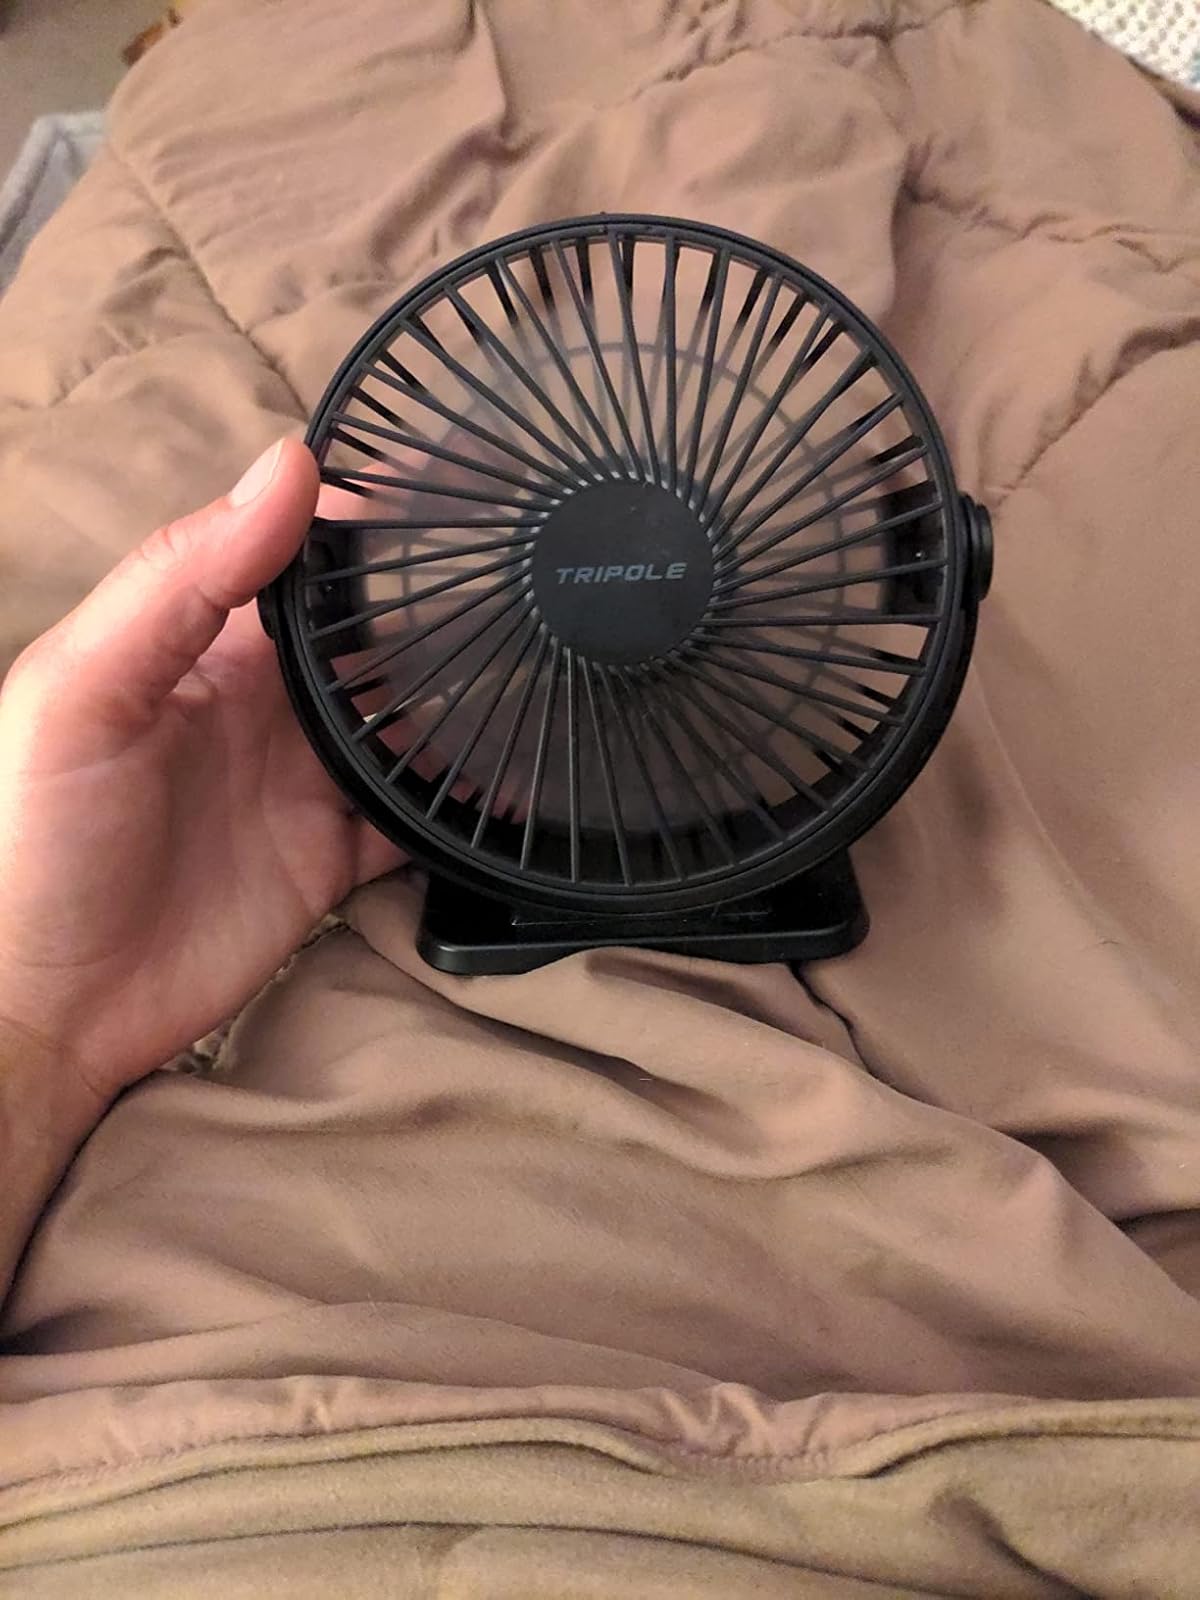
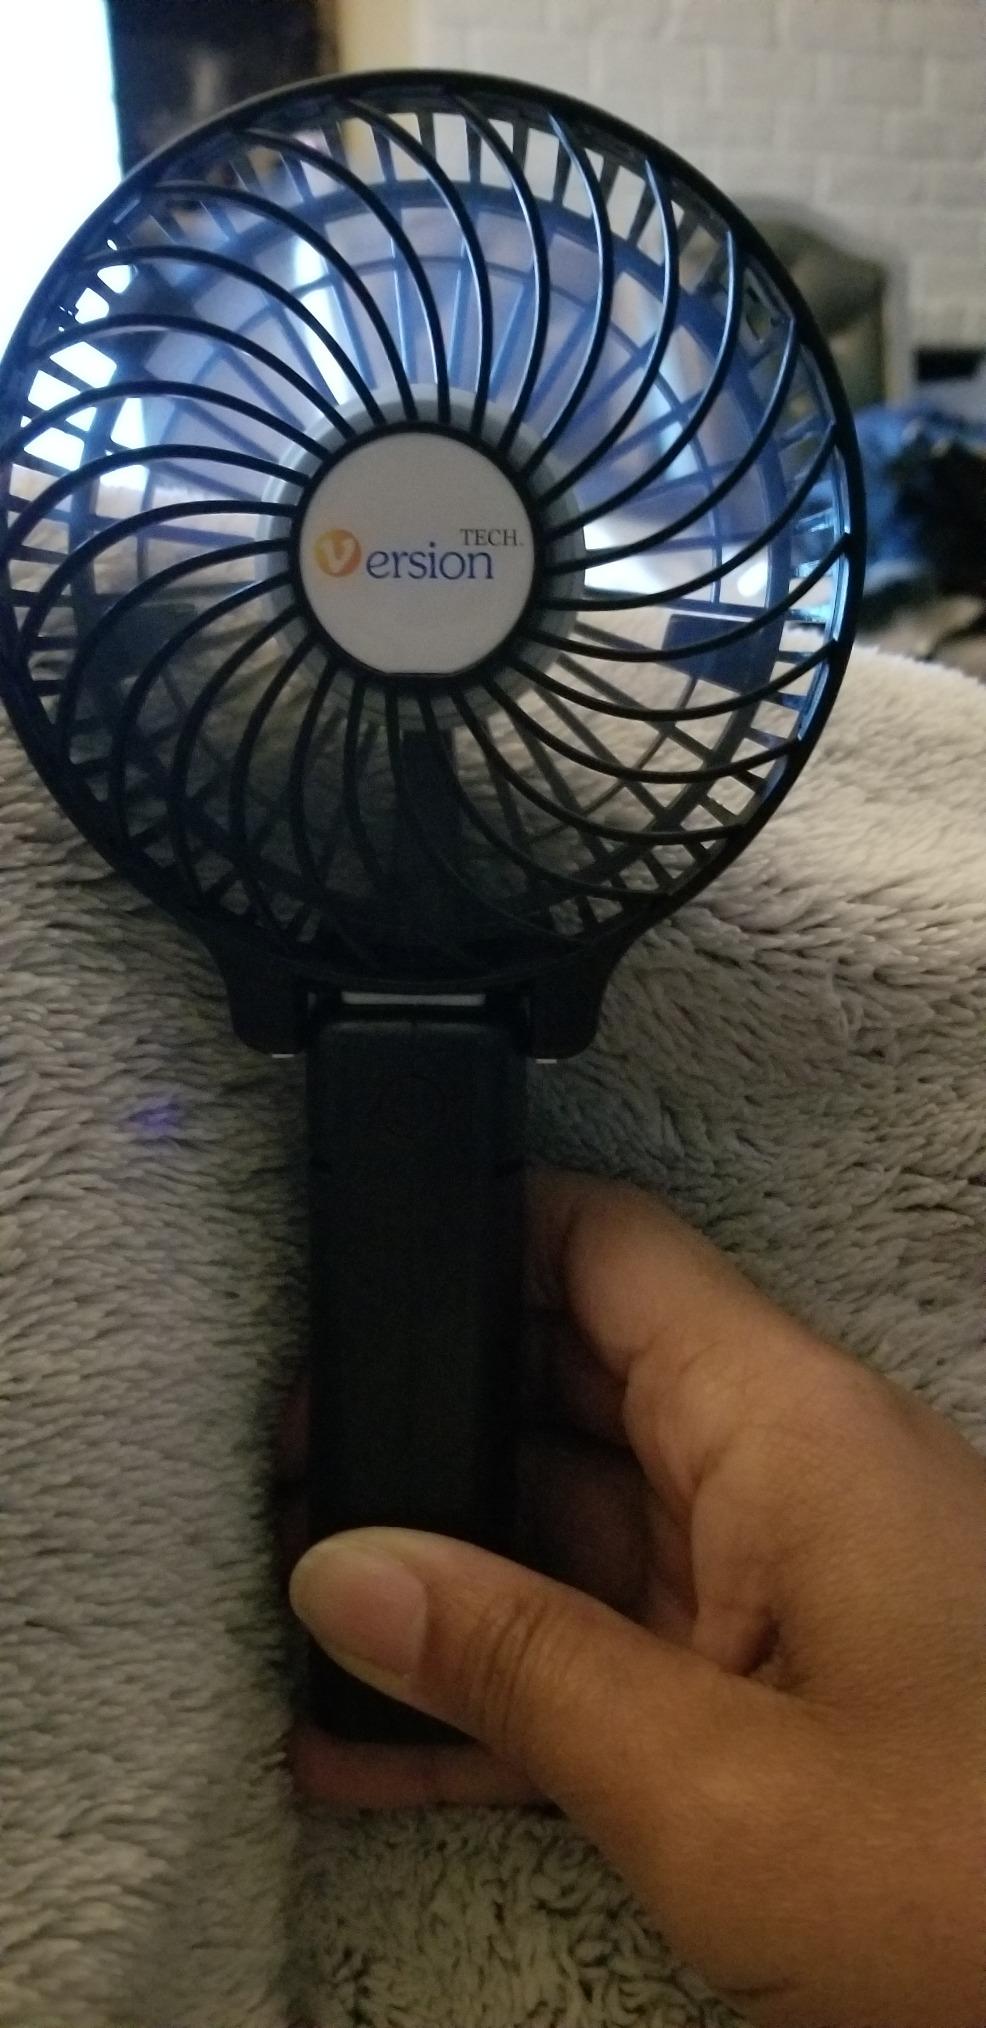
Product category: fan
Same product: no